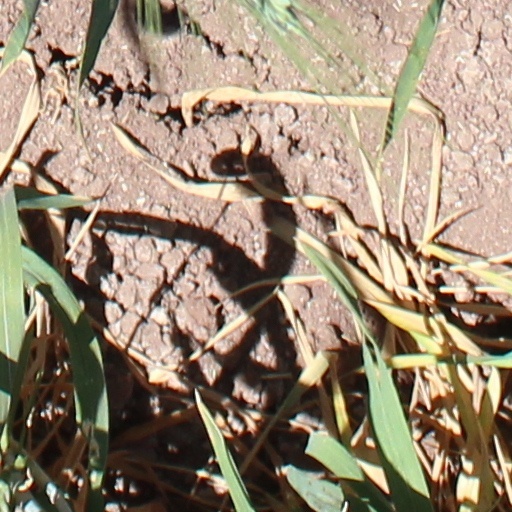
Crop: wheat